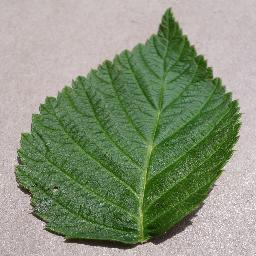
Label: Raspberry___healthy